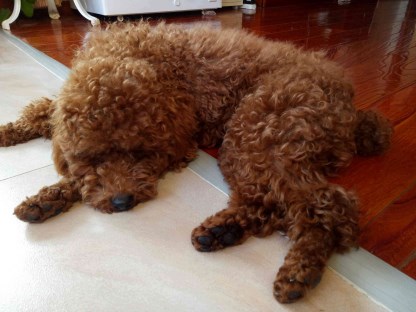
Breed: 7449-n000128-teddy